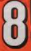
Number: 8